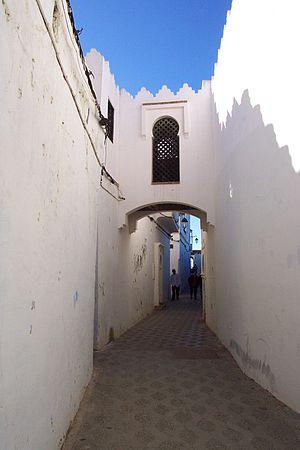
Le Maroc, ou depuis 1957, en forme longue le royaume du Maroc, autrefois l'Empire chérifien, est un État unitaire régionalisé situé en Afrique du Nord. Son régime politique est une monarchie constitutionnelle. Sa capitale est Rabat et sa plus grande ville Casablanca.